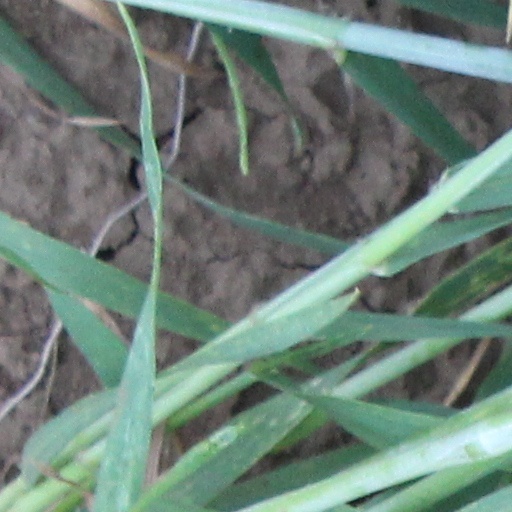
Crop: wheat